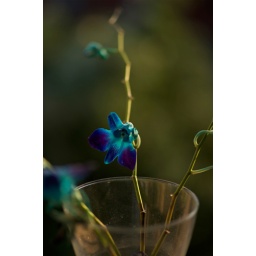
Blue flower in glass jar in window